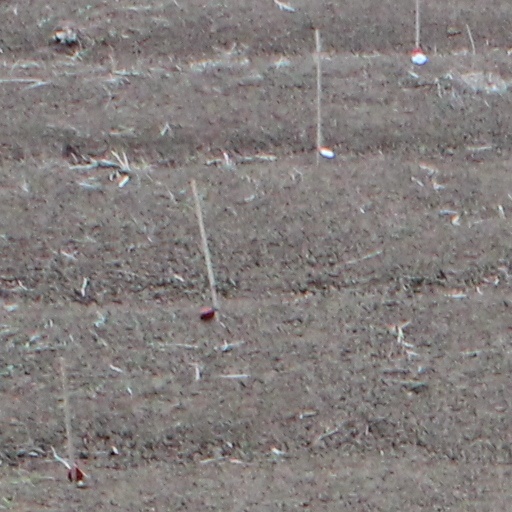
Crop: wheat